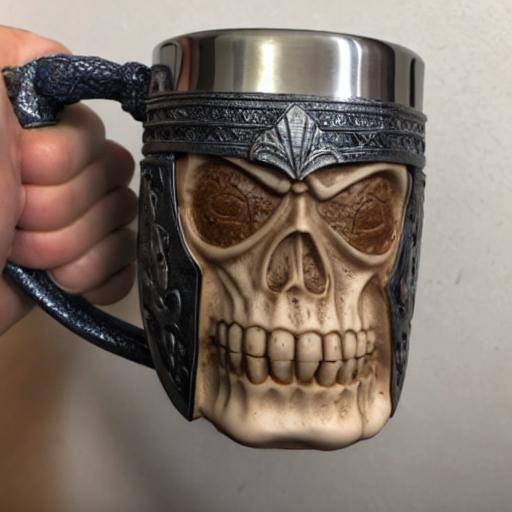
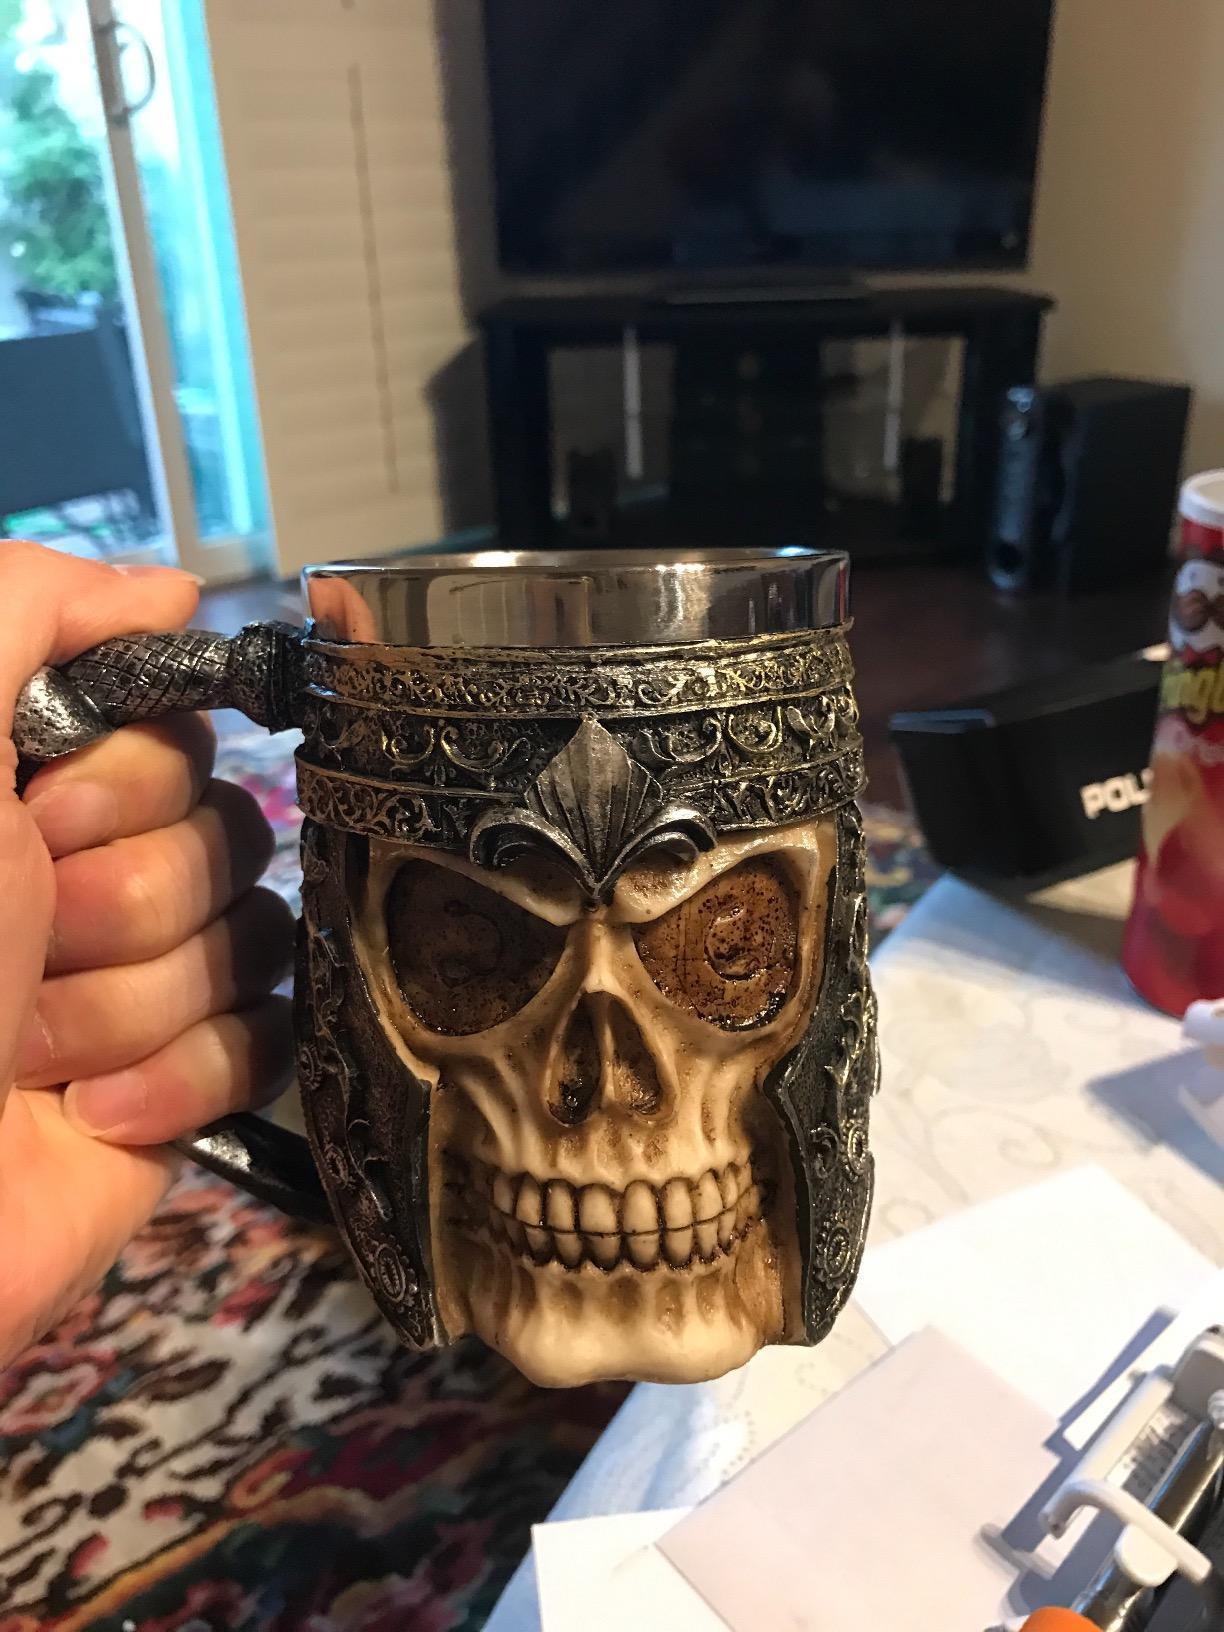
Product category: items_mug
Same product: no